Les Aspin

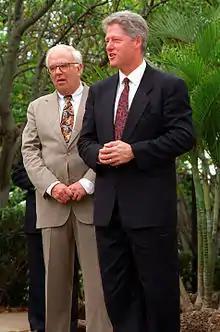
Les Aspin and President Clinton in at Admiral's Landing as they prepare to visit the USS "Arizona" Memorial (July 1993)

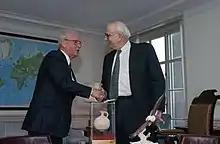
Aspin shakes hands with Israeli Prime Minister Yitzhak Rabin in 1993

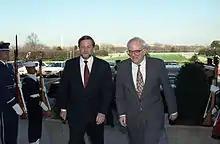
Aspin (right) with Australian foreign minister Gareth Evans in 1993.

Aspin served as an adviser to Clinton on defense matters during the 1992 presidential campaign. Given Clinton's lack of military experience, appointment of a prominent and respected defense expert to head The Pentagon seemed desirable. Because of his leadership position in the House, Aspin's views on defense issues were well known. He was skeptical about the Strategic Defense Initiative, and favored a smaller Navy, a cut in U.S. troops in Europe, and further reduction of military personnel strength. These positions, along with the assumption that Aspin would work toward a substantial cut in the Defense budget, worried the military. Defense industry leaders applauded Aspin's selection because he favored maintaining a viable defense industrial base. Although questioned extensively, Aspin won easy confirmation in the Senate.